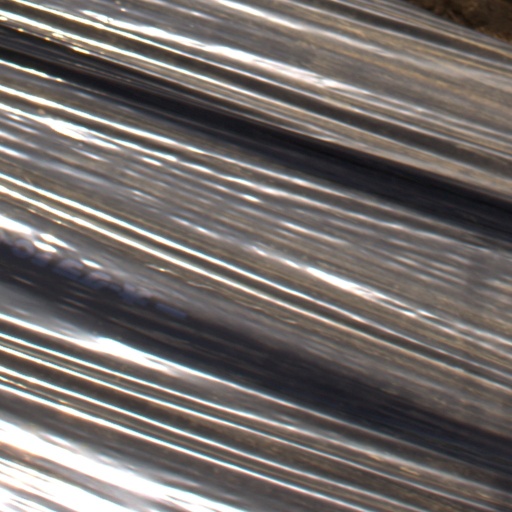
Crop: Jerusalem artichoke